Immanuel Jakobovits, Baron Jakobovits

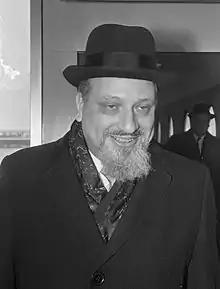
Jakobovits in 1969

Immanuel Jakobovits, Baron Jakobovits (8 February 192131 October 1999) was the Chief Rabbi of the United Hebrew Congregations of the Commonwealth from 1967 to 1991. Prior to this, he had served as Chief Rabbi of Ireland and as rabbi of the Fifth Avenue Synagogue in New York City. In addition to his official duties he was regarded as an authority in medical ethics from a Jewish standpoint. He was knighted in 1981 and became the first Chief Rabbi to enter the House of Lords in 1988 as Baron Jakobovits.